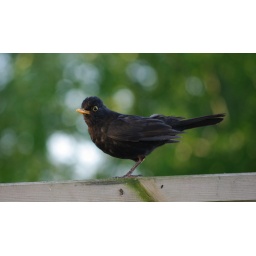
This poor bird was pacing up and down the fence shouting at a cat in the garden.